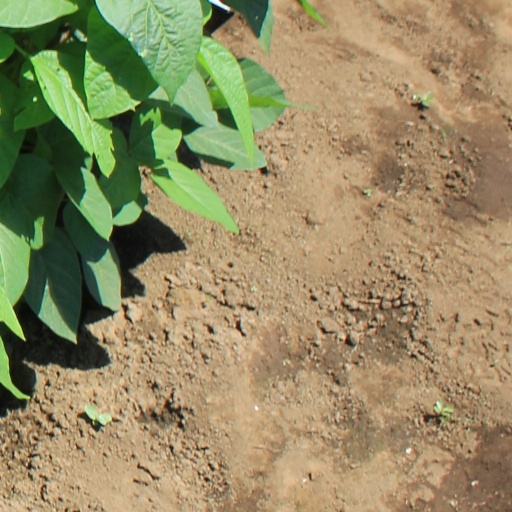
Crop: soybean